Mülln

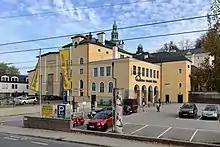
Augustiner Brewery Mülln, founded 1621

Naming: Mülln was first known in 790 as „ad molendina“, named by the Millers. Mülln, which arose from a small milling city, is possibly the oldest suburb of the middle-age fortress city Salzburg. These mills were first supplied with the surplus water of Riedenburg Moor and bordering Wildmoos (now known as Leopoldskroner Moor) and later supplied through an arm of the Almkanal. At its latest, in the 12th century, the area and its core settlement on the north end of Mönchsberg took the name Mülln.